Dock shunter

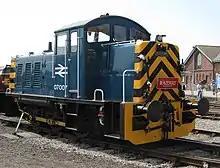
Dock shunter 07007 at Eastleigh

A dock shunter, "dock tank", or "docksider", is a locomotive (formerly steam but now usually diesel) used for shunting wagons in the vicinity of docks. It is usually of 0-4-0 or 0-6-0 wheel arrangement and has a short wheelbase and large buffers. These features make it suitable for negotiating sharp curves.